Désert de Retz

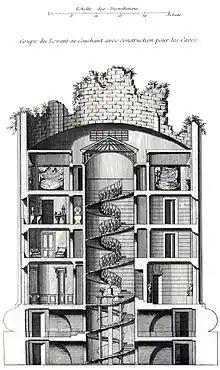
Cross-section of the Colonne détruite

There are theories that the landscape was designed to allude to intellectual concepts and mysticism, specifically Free Masonry, although the evidence is inconclusive. De Monville certainly had many friends and acquaintances who were prominent Freemasons (including the Duc de Chartres) but it was common in Paris at the time and there is no direct evidence he was one himself. Similarly De Monville's friendship with Thomas Jefferson, whose presence in various Masonic lodges in Paris is well-documented, and who certainly visited the Désert de Retz is not, in itself conclusive evidence.